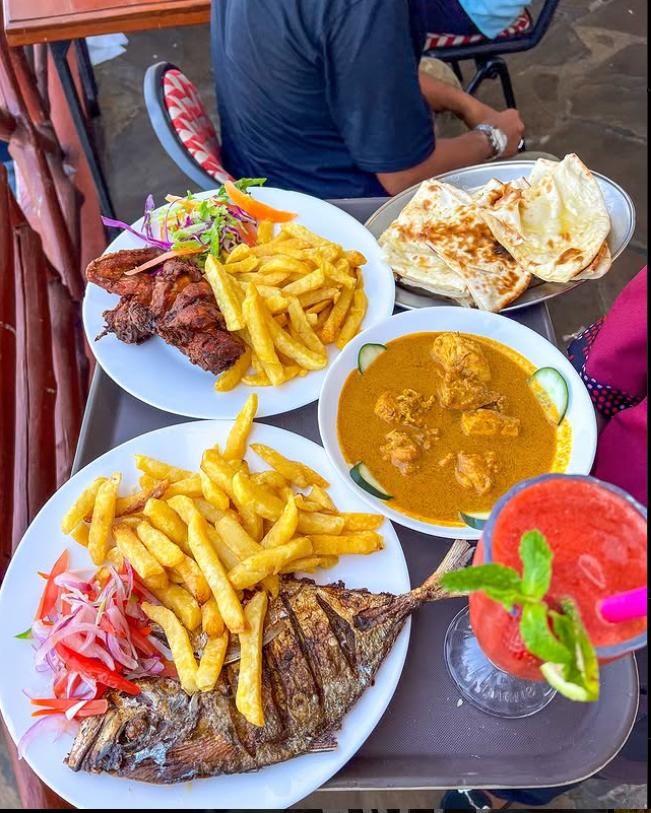
Sahani nne zimewekwa kwenye trei zenye umbo la mviringo. Tatu zenye rangi nyeupe na moja yenye rangi ya fedha zikiwa na vyakula tofauti tofauti. Kando ni glasi yenye kinywaji chenye rangi nyekundu.